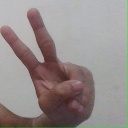
अक्षर: ऐ